Eurogame

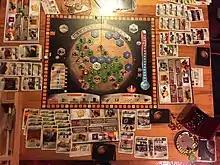
"Terraforming Mars" basic three-player game (shows the board, the player boards, and the players' cards at the end of a game round)

Eurogames tend to be well-suited to social play. In contrast to games such as "Risk" or "Monopoly", in which a close game can extend indefinitely, Eurogames usually have mechanics to limit the playing time. Common mechanisms include a predetermined winning score, a set number of game turns, or depletion of limited game resources. Playing time varies from a half-hour to a few hours, with one to two hours being typical. Generally, Eurogames do not have a fixed number of players like chess or bridge. Although there is a sizeable body of Eurogames that are designed for exactly two players, most games can accommodate between two to six players (with varying degrees of suitability). Six-player games are somewhat rare; examples include "Power Grid" and "Caverna" (the latter supporting seven-player games). Some require expansions, such as "The Settlers of Catan" or "Carcassonne". Players usually play for themselves, rather than in a partnership or team.